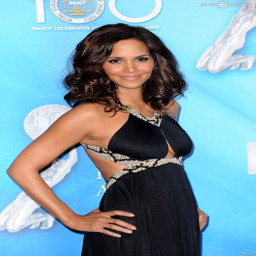
actor ... a piece of black cloth , and here it is at the top for an evening !